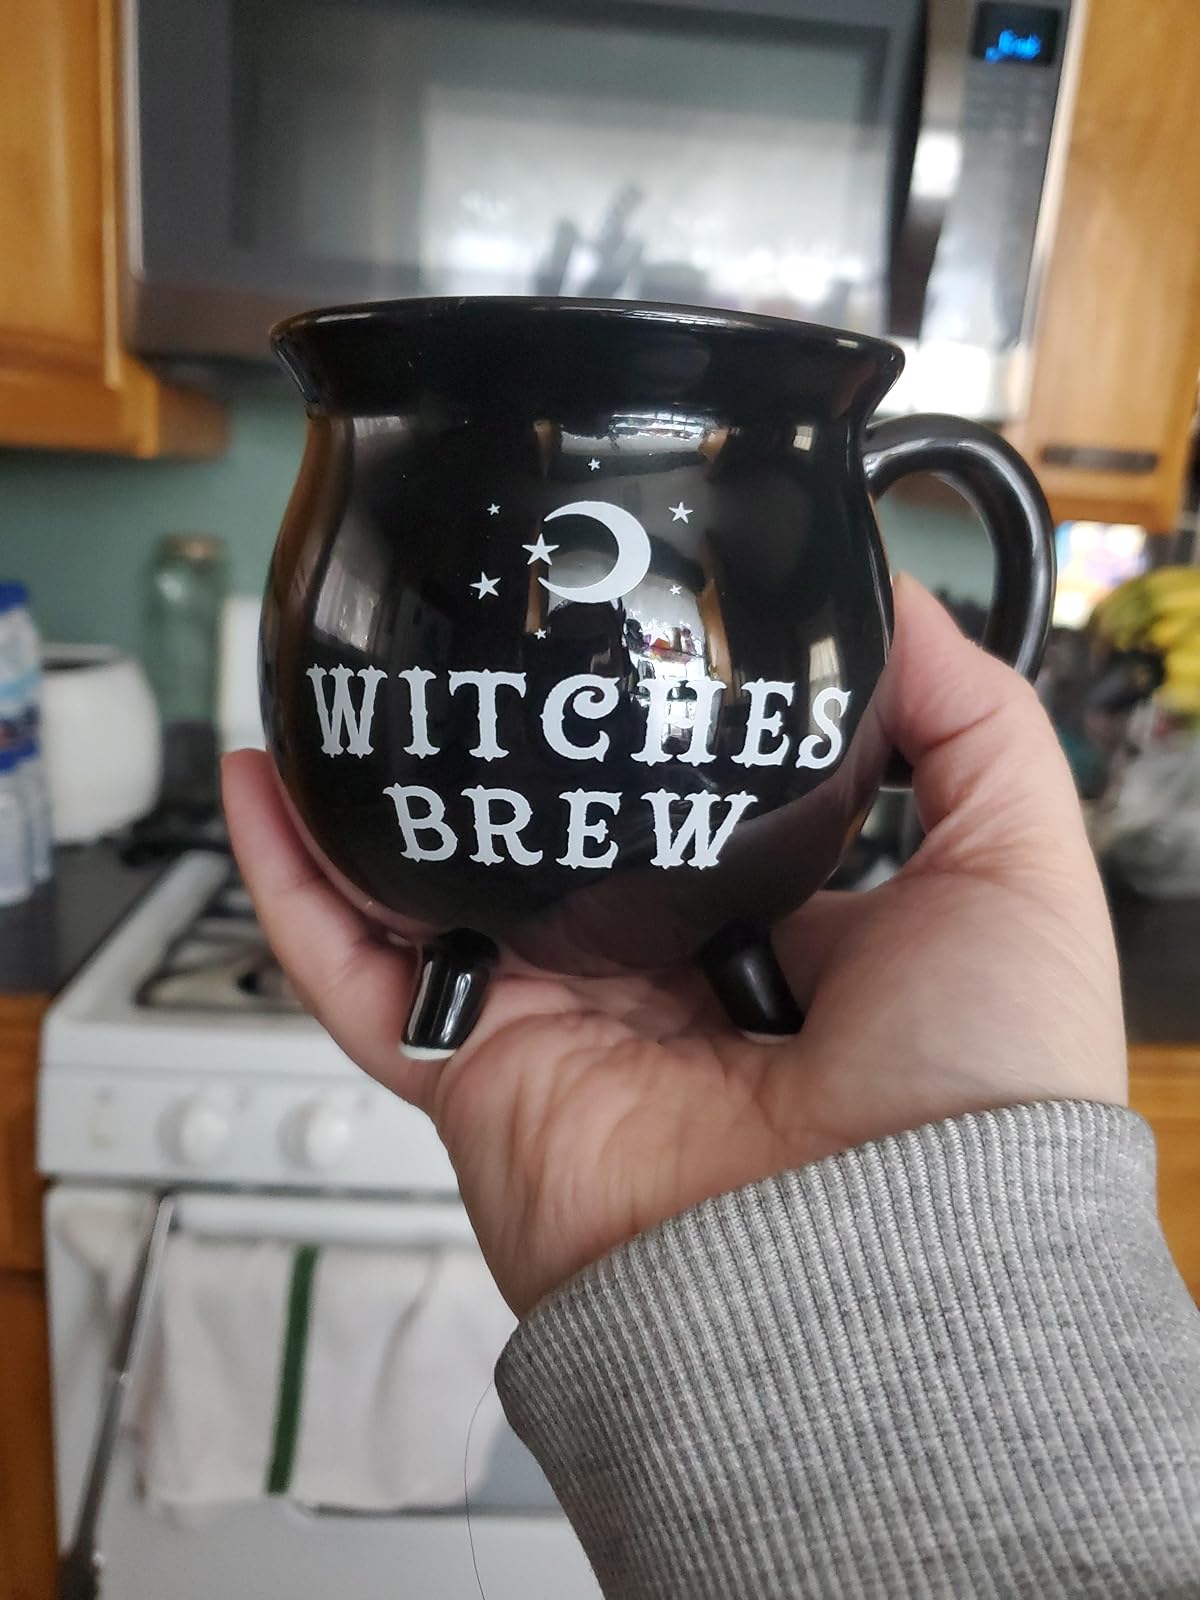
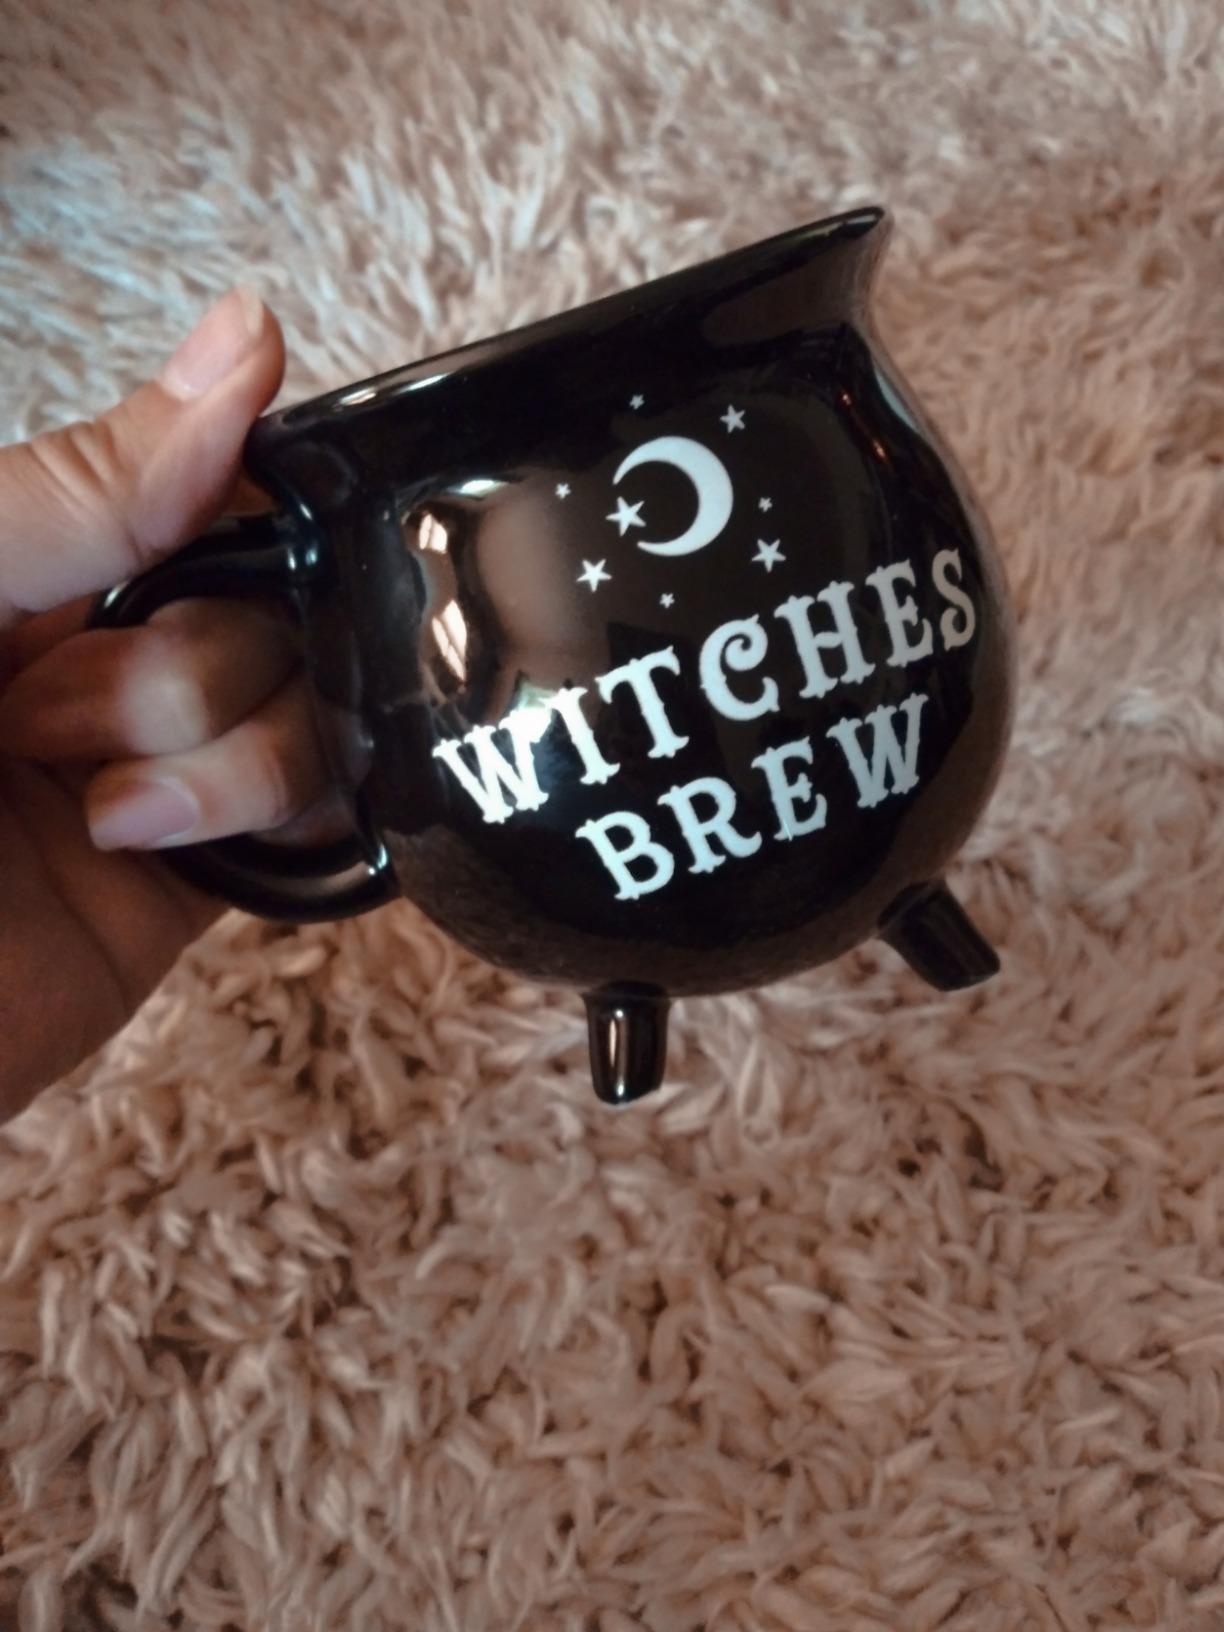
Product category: items_mug
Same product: yes